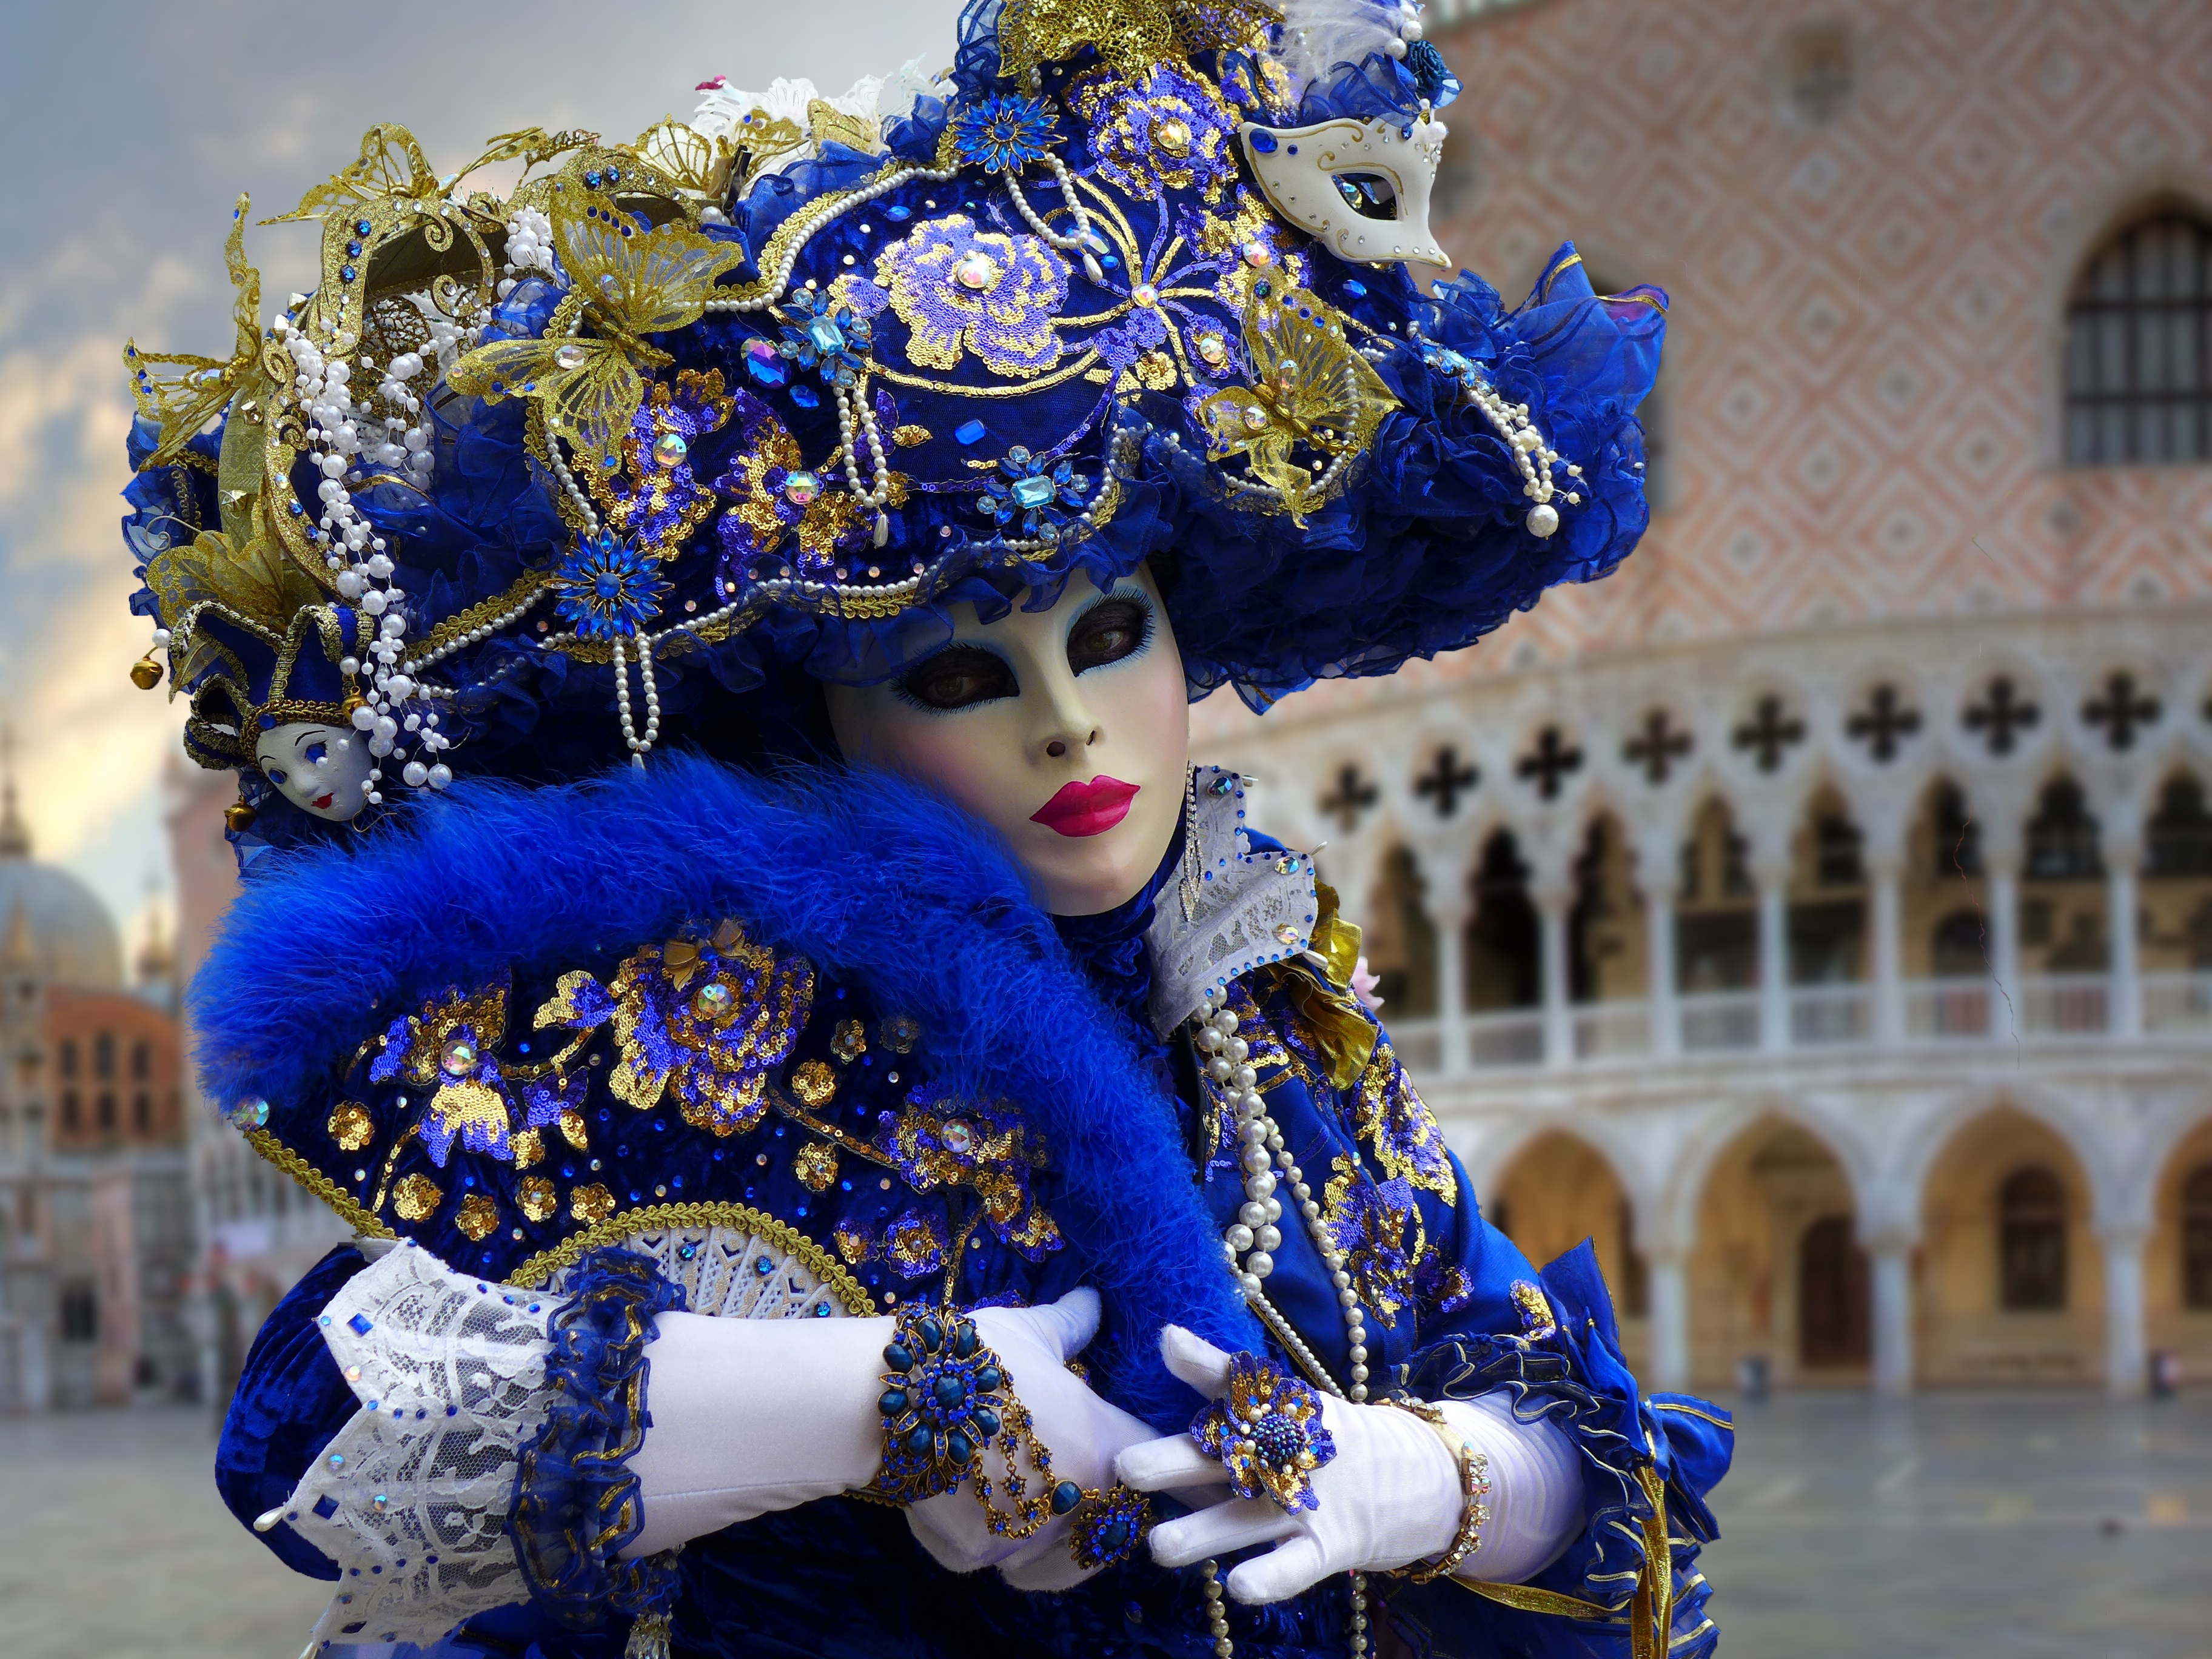
carnival, venice, toy, festival, mask, event, mask of venice, carnival of venice